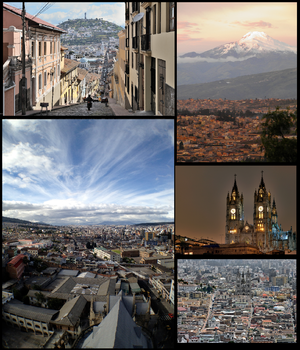
Quito
Quito, formelt San Francisco de Quito, er hovedstaden i Ecuador. Byen ligger i det nordlige Ecuador i østskråningen af den 4759 m høje aktive vulkan Pichincha. Byen er beliggende i ca. 2.800 meter over havets overflade.